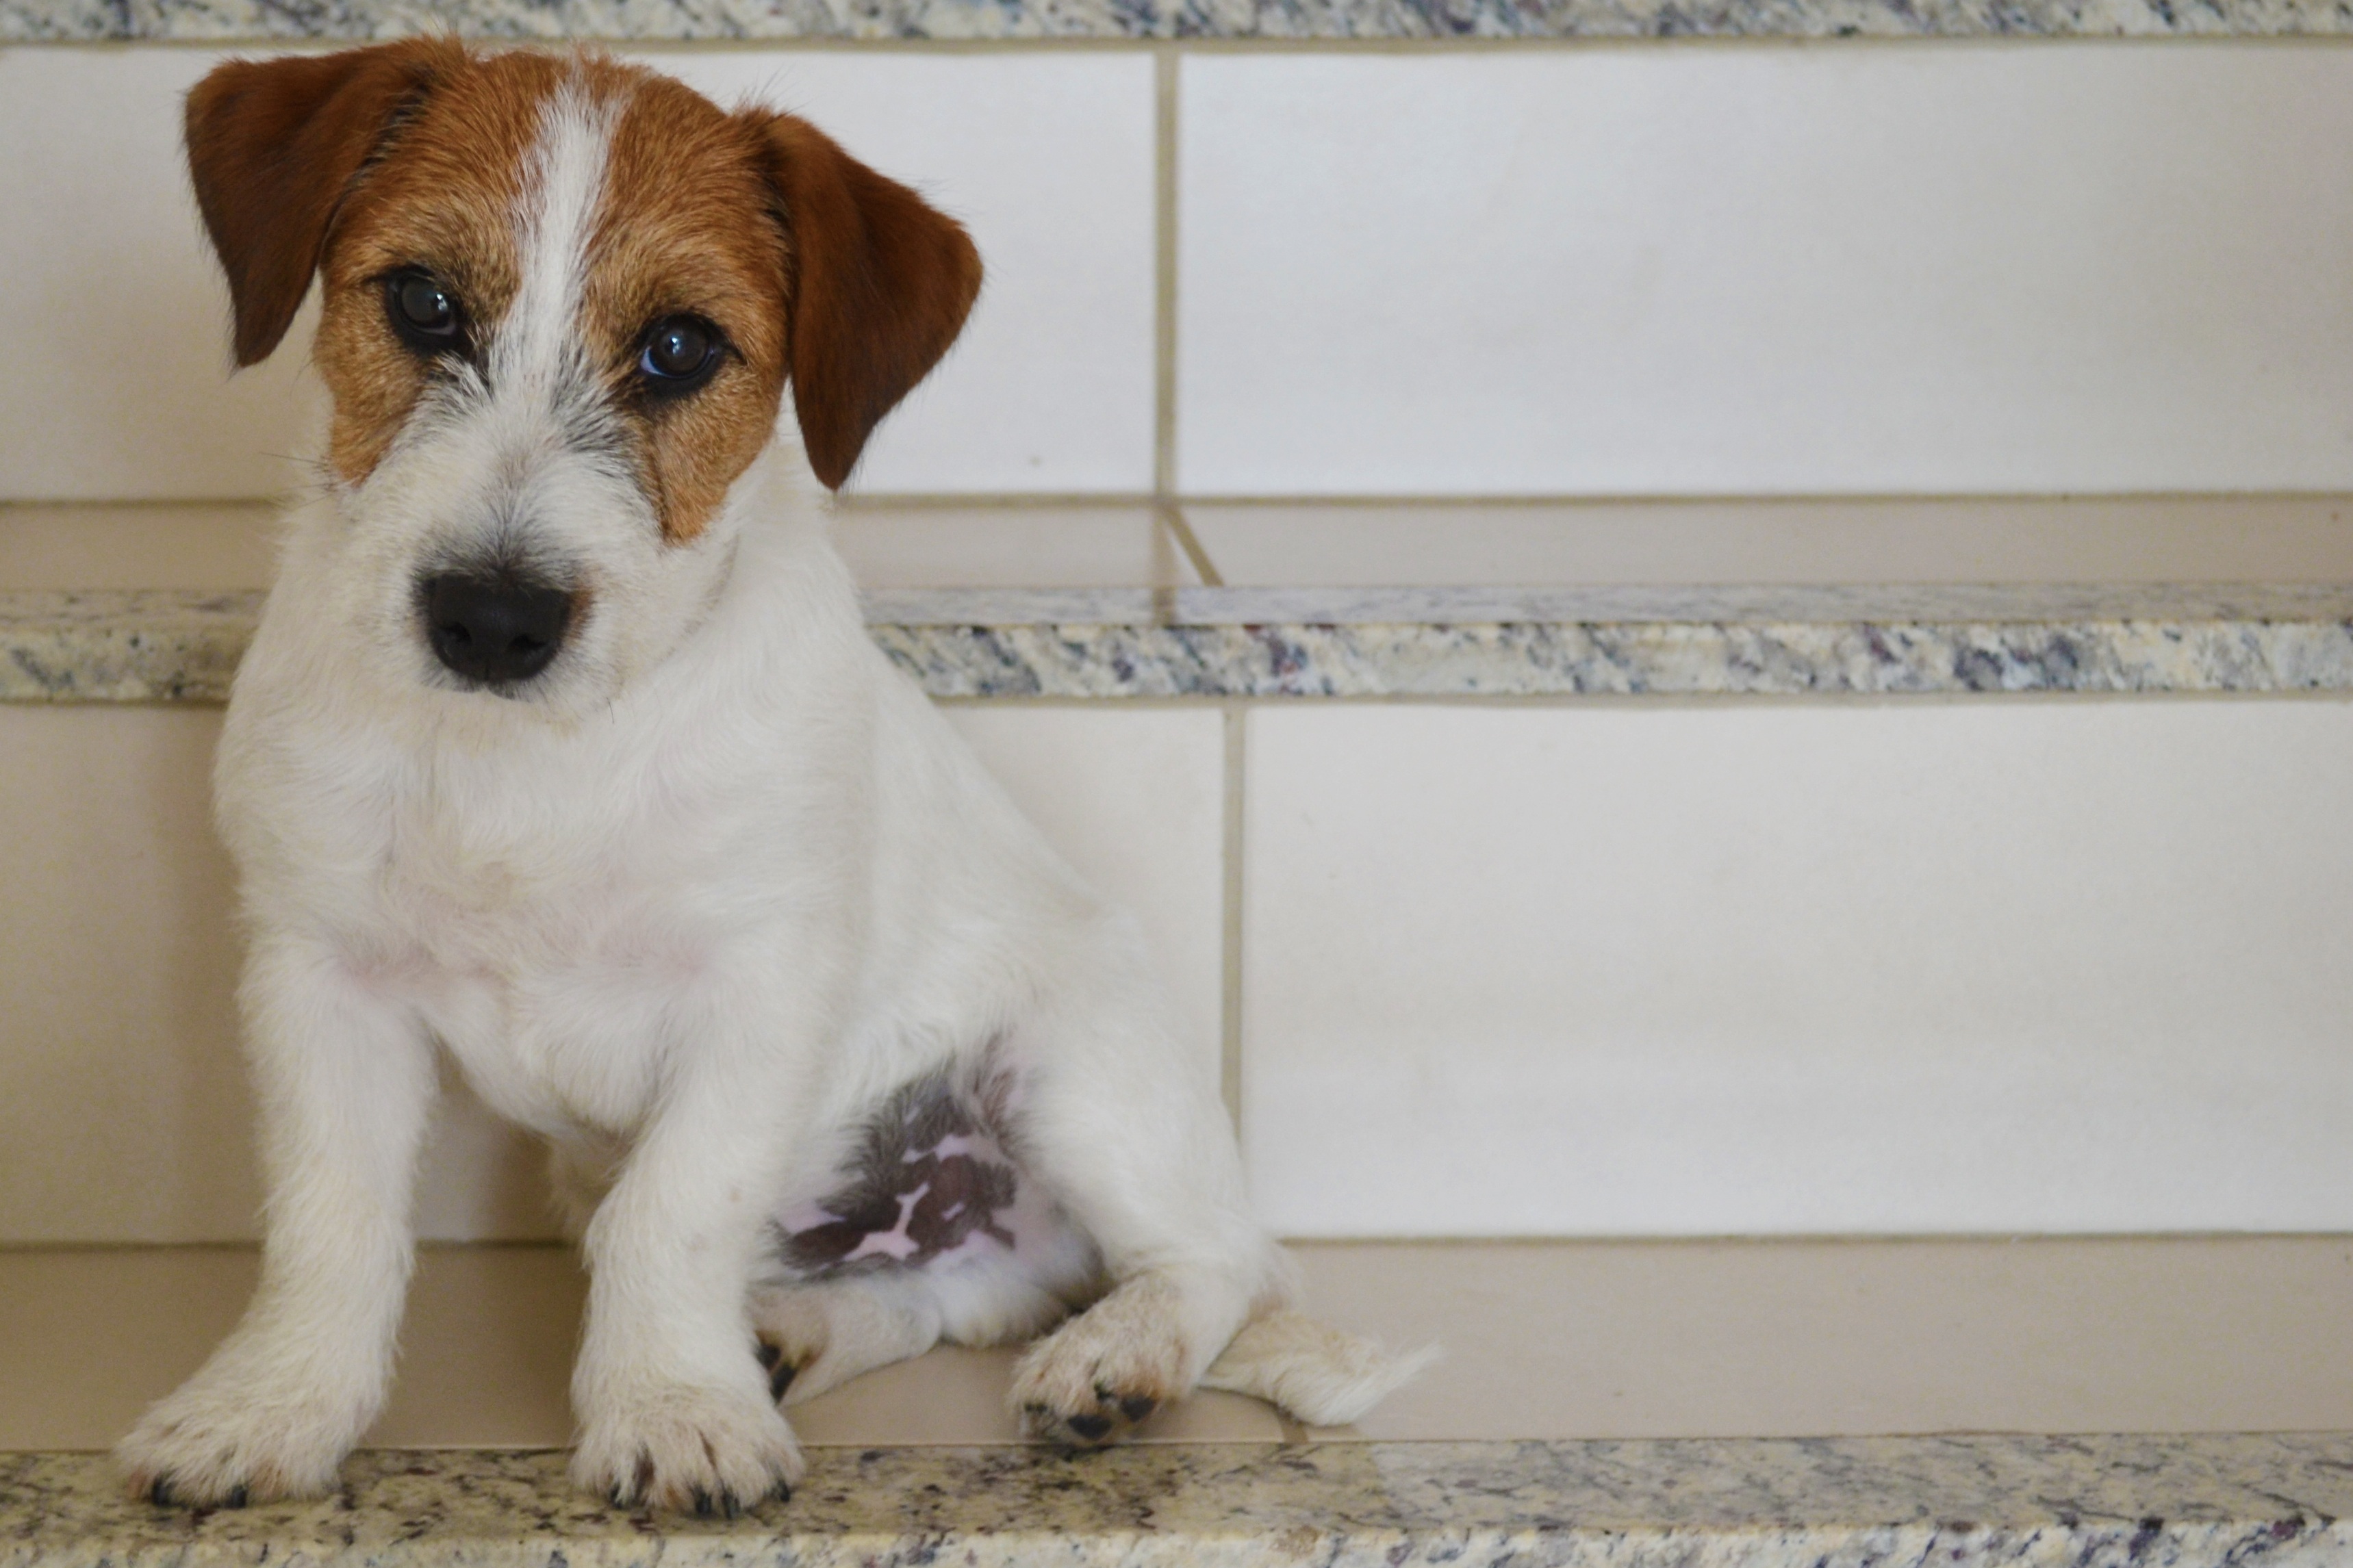
puppy, dog, animal, pet, mammal, vertebrate, russell, dog breed, terrier, parson russell terrier, jack russell terrier, dog like mammal, dog breed group, russell terrier